Daimler Motoren Gesellschaft

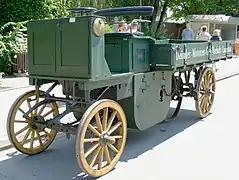
DMG truck (1898) with "Phoenix" engine

On the night of 10 June 1903 the original Seelberg-Cannstatt plant suffered a great fire. All the machinery and 93 finished "Mercedes" cars, a quarter of the annual production, were destroyed, together with a small museum with historical items like Daimler-Maybach's first ever motorcycle, the "Reitwagen".